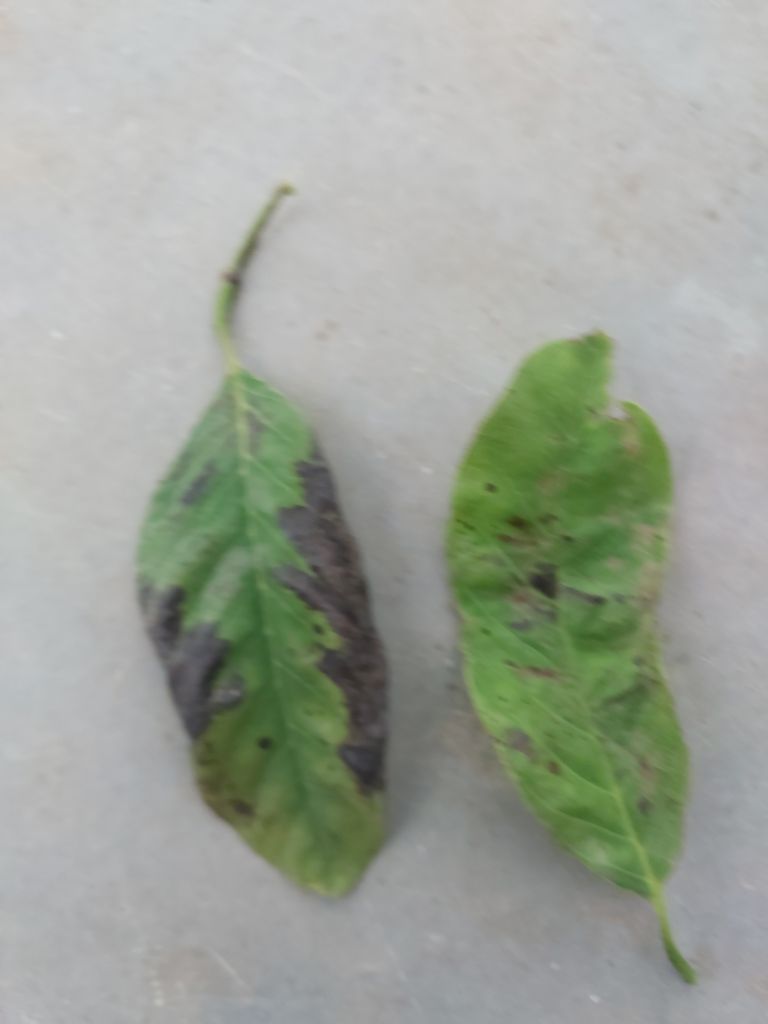
Disease label: Leaf spot on Leaves